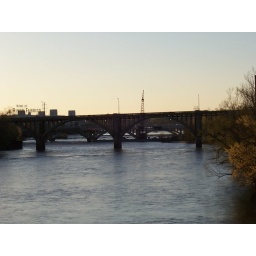
Three bridges across the Dan River in Danville, VA. Taken from the pedestrian bridge across the river on the Riverwalk Trail.